Effects of nicotine on human brain development

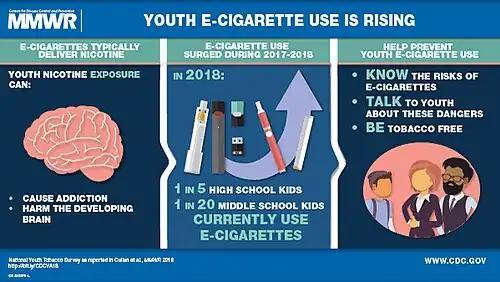
Youth e-cigarette use is rising.

E-cigarettes use by children and adolescents may result in nicotine addiction. Following the possibility of nicotine addiction via e-cigarettes, there is concern that children may start smoking cigarettes. Adolescents are likely to underestimate nicotine's addictiveness. Vulnerability to the brain-modifying effects of nicotine, along with youthful experimentation with e-cigarettes, could lead to a lifelong addiction. A long-term nicotine addiction from using a vape may result in using other tobacco products.